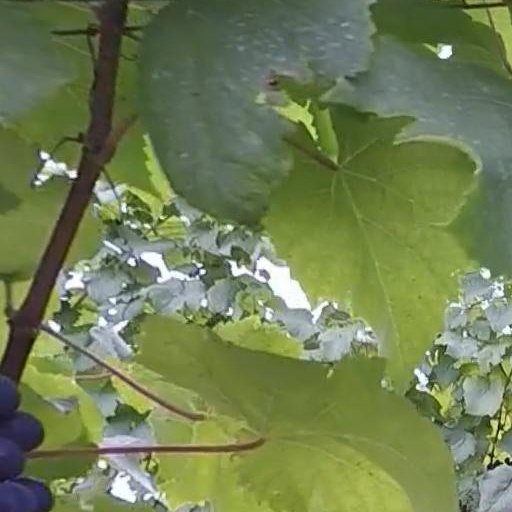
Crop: grape